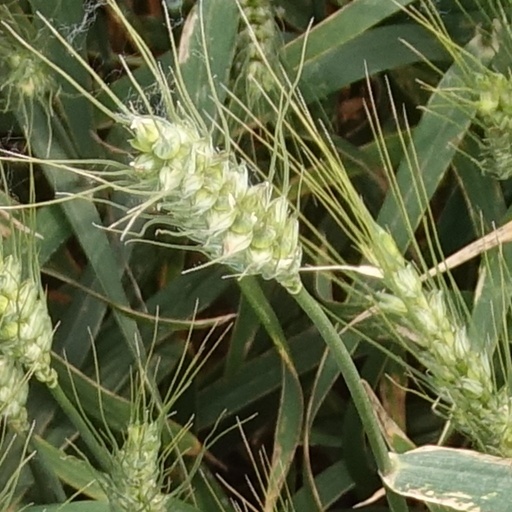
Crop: wheat